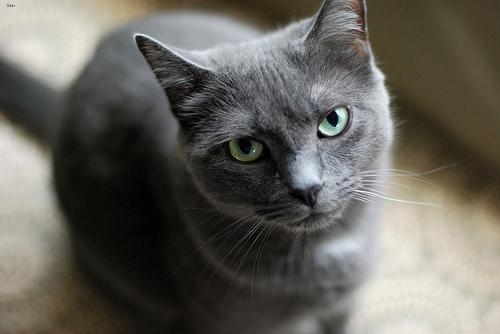
Russian Blue